Saint-Sylvestre-de-Cormeilles

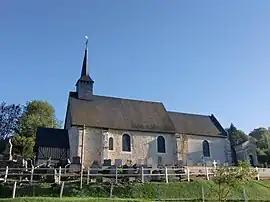
The church in Saint-Sylvestre-de-Cormeilles

Saint-Sylvestre-de-Cormeilles (literally "Saint-Sylvestre of Cormeilles") is a commune in the Eure department in Normandy in northern France.